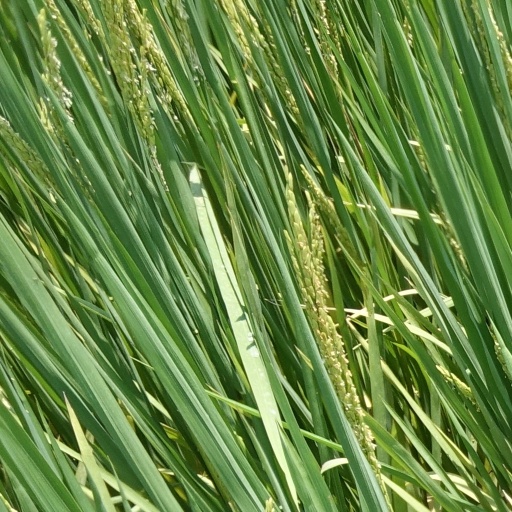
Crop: rice